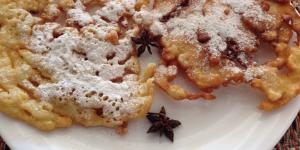
funnel cake